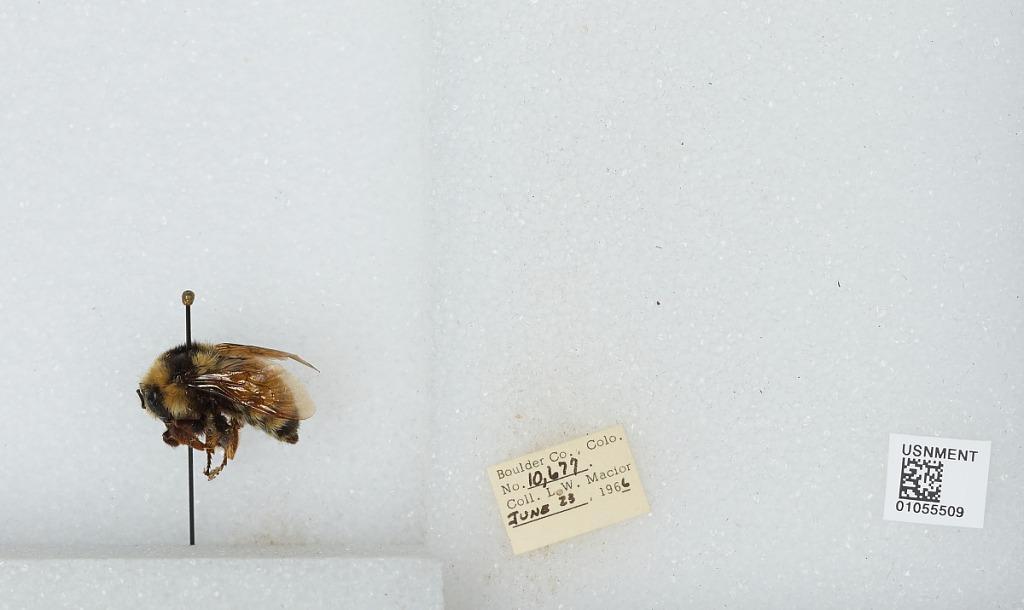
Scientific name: Bombus (Pyrobombus) bifarius Cresson
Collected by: L. Macior
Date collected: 1966-6-23
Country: United States
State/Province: Colorado
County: Boulder
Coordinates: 40.09, -105.36